Climate migration

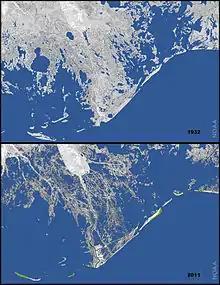
Spatial image of land lost in Louisiana from 1932 (on top) until 2013 (on bottom)

California is confronting a growing forest and wildlife crisis due to wildfire. California has historically been vulnerable to wildfires – at least a third of the worst wildfires in US history have occurred in California. However, climate change – specifically, warmer temperatures and more intense drought seasons – in recent years have dramatically increased the size and intensity of wildfires in the state. More than half of the 20 largest California wildfires in modern history occurred between 2018 and 2022. The 2020 wildfires were particularly devastating, burning down more than 4 million acres of land, destroying thousands of buildings, and forcing hundreds of thousands of people to leave their homes.